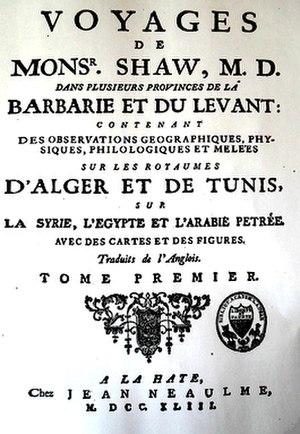
Premiere page de son livre
Thomas Shaw, né vers 1692 ou 1694 à Kendal et mort en 1751, est un ecclésiastique et voyageur britannique. Le récit de ses voyages au Levant et en Afrique du Nord a constitué l'ouvrage de référence sur l'Algérie et la Tunisie au XVIIIᵉ siècle et au début du XIXᵉ siècle.